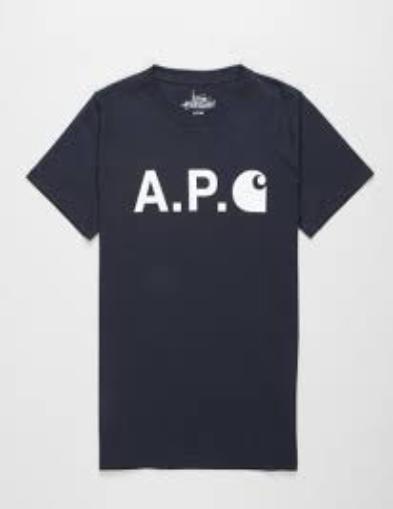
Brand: A.P.C
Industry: Clothes